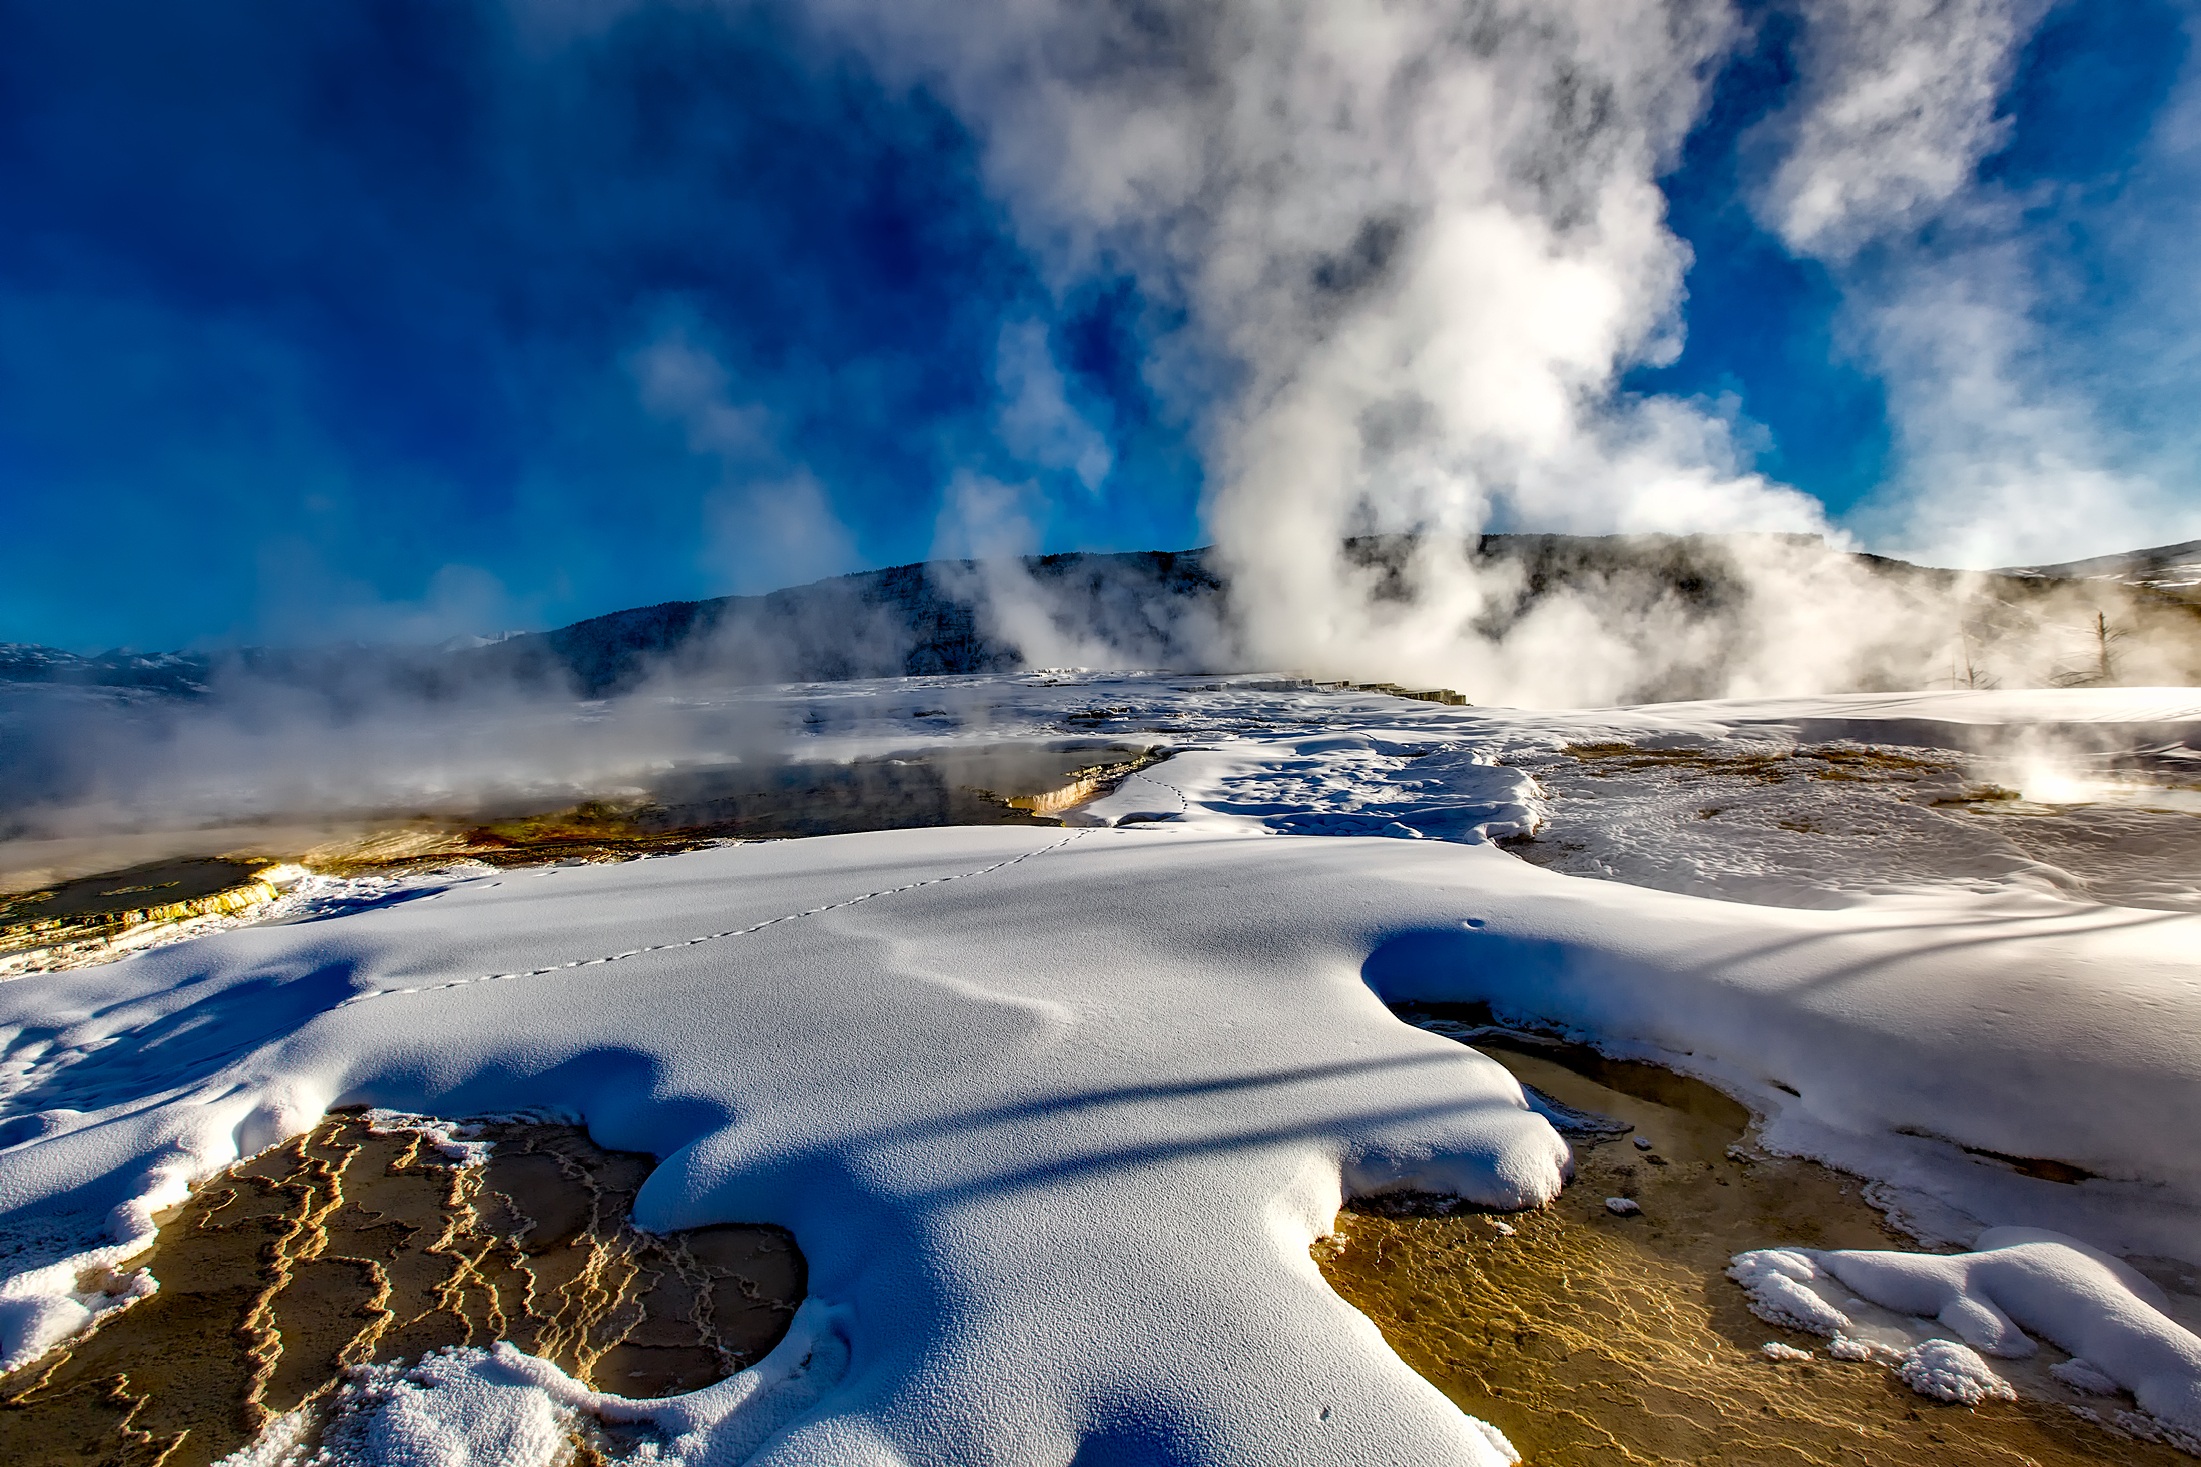
landscape, sea, nature, forest, mountain, snow, winter, cloud, sky, sunset, sunlight, vapor, steam, wave, mountain range, smoke, ice, reflection, weather, blue, arctic, national park, season, yellowstone, outdoors, woods, hdr, hot, geyser, wyoming, landform, hot springs, geographical feature, atmosphere of earth, computer wallpaper